Bourbon whiskey

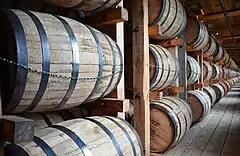
American white oak barrels filled with new bourbon whiskey rest in a rickhouse, giving bourbon its well-known copper color

A refinement often dubiously credited to James C. Crow is the sour mash process, which conditions each new fermentation with some amount of spent mash. Spent mash is also known as spent beer, distillers' spent grain, stillage, and slop or feed mash, so named because it is used as animal feed. The acid introduced when using the sour mash controls the growth of bacteria that could taint the whiskey and creates a proper pH balance for the yeast to work.